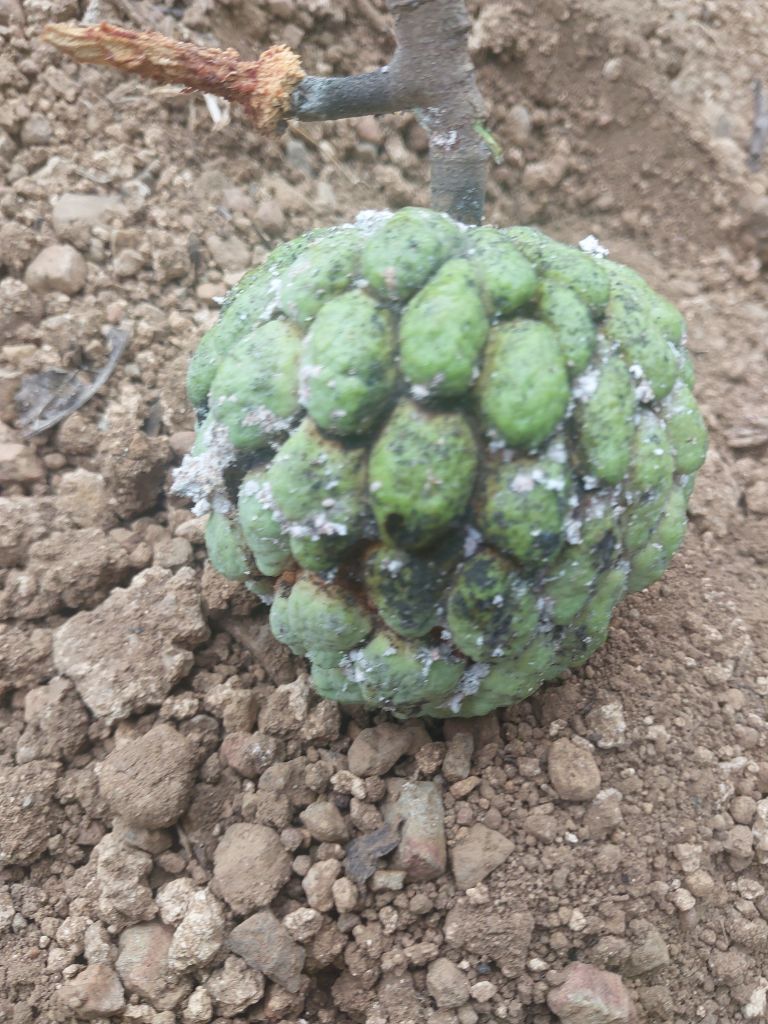
Disease label: Leaf spot on fruit